Forum Thomanum

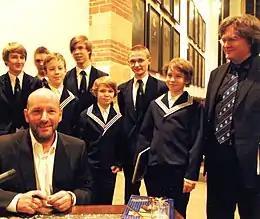
Biller (right) as conductor of the Thomanerchor with Robert Schneider at a reading at the Thomaskirche in 2008

In 2002, Georg Christoph Biller, then Thomaskantor, and others conceived the plan to broaden the education of the Thomanerchor which was founded in 1212 and conducted by Johann Sebastian Bach from 1723. The boys were until then educated at the Thomasschule with boarding facility, to perform mainly in the Thomaskirche. Besides Biller, Stefan Altner, Roland Weise and were instrumental in planning Forum Thomanum as a campus for music education, an internationally oriented institution to care for the future of the traditional choir investing in education. Historic buildings were to be modernised and expanded, and new buildings added. An association to promote the project was founded in 2002. Members included Biller, , Burkhard Jung (then mayor of Leipzig) and .